Federico Melchiorri

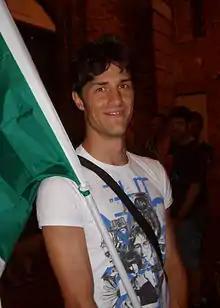
Melchiorri in 2012

Federico Melchiorri (born 6 January 1987) is an Italian professional footballer who plays as a striker for club Recanatese.